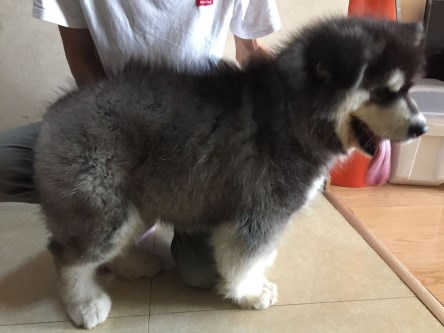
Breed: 1324-n000004-malamute